VIC-20

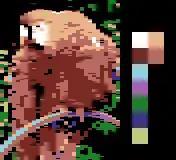
16-color capability

The VIC chip does not support a true bitmap mode, but programmers can define their own custom character sets. It is possible to get a fully addressable screen, although slightly smaller than normal, by filling the screen with a sequence of different double-height characters, then turning on the pixels selectively inside the RAM-based character definitions. The Super Expander cartridge adds BASIC commands supporting such a graphics mode using a resolution of 160×160 pixels. It is also possible to fill a larger area of the screen with addressable graphics using a more dynamic allocation scheme if the contents are sparse or repetitive enough. This is used by the port of "Omega Race".